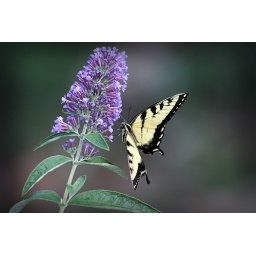
a tiger swallow tail taken at the StudioAmmons butterfly garden in Petersburg, Va.